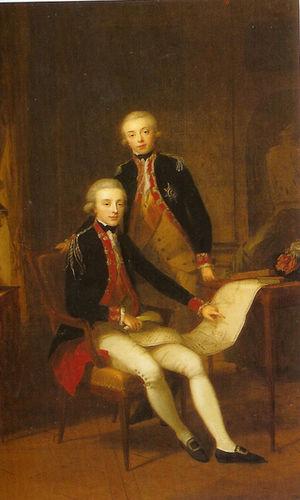
Guillaume-Georges-Frédéric d'Orange-Nassau, né le 15 février 1774 et mort le 6 janvier 1799 à Padoue, est un prince et général hollandais. Il est parfois connu sous le nom du prince Frédéric d'Orange-Nassau.